Saint-Moré

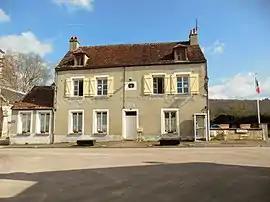
The town hall in Saint-Moré

Saint-Moré is a commune in the Yonne department in Bourgogne-Franche-Comté in north-central France.